Oak Beach, Queensland

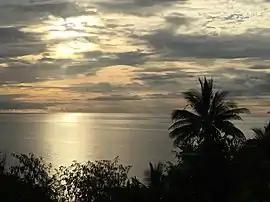
Sunrise at Oak Beach (32020450496).jpg, 2017

Oak Beach is a coastal town and locality in the Shire of Douglas, Queensland, Australia. In the , the locality of Oak Beach had a population of 186 people.